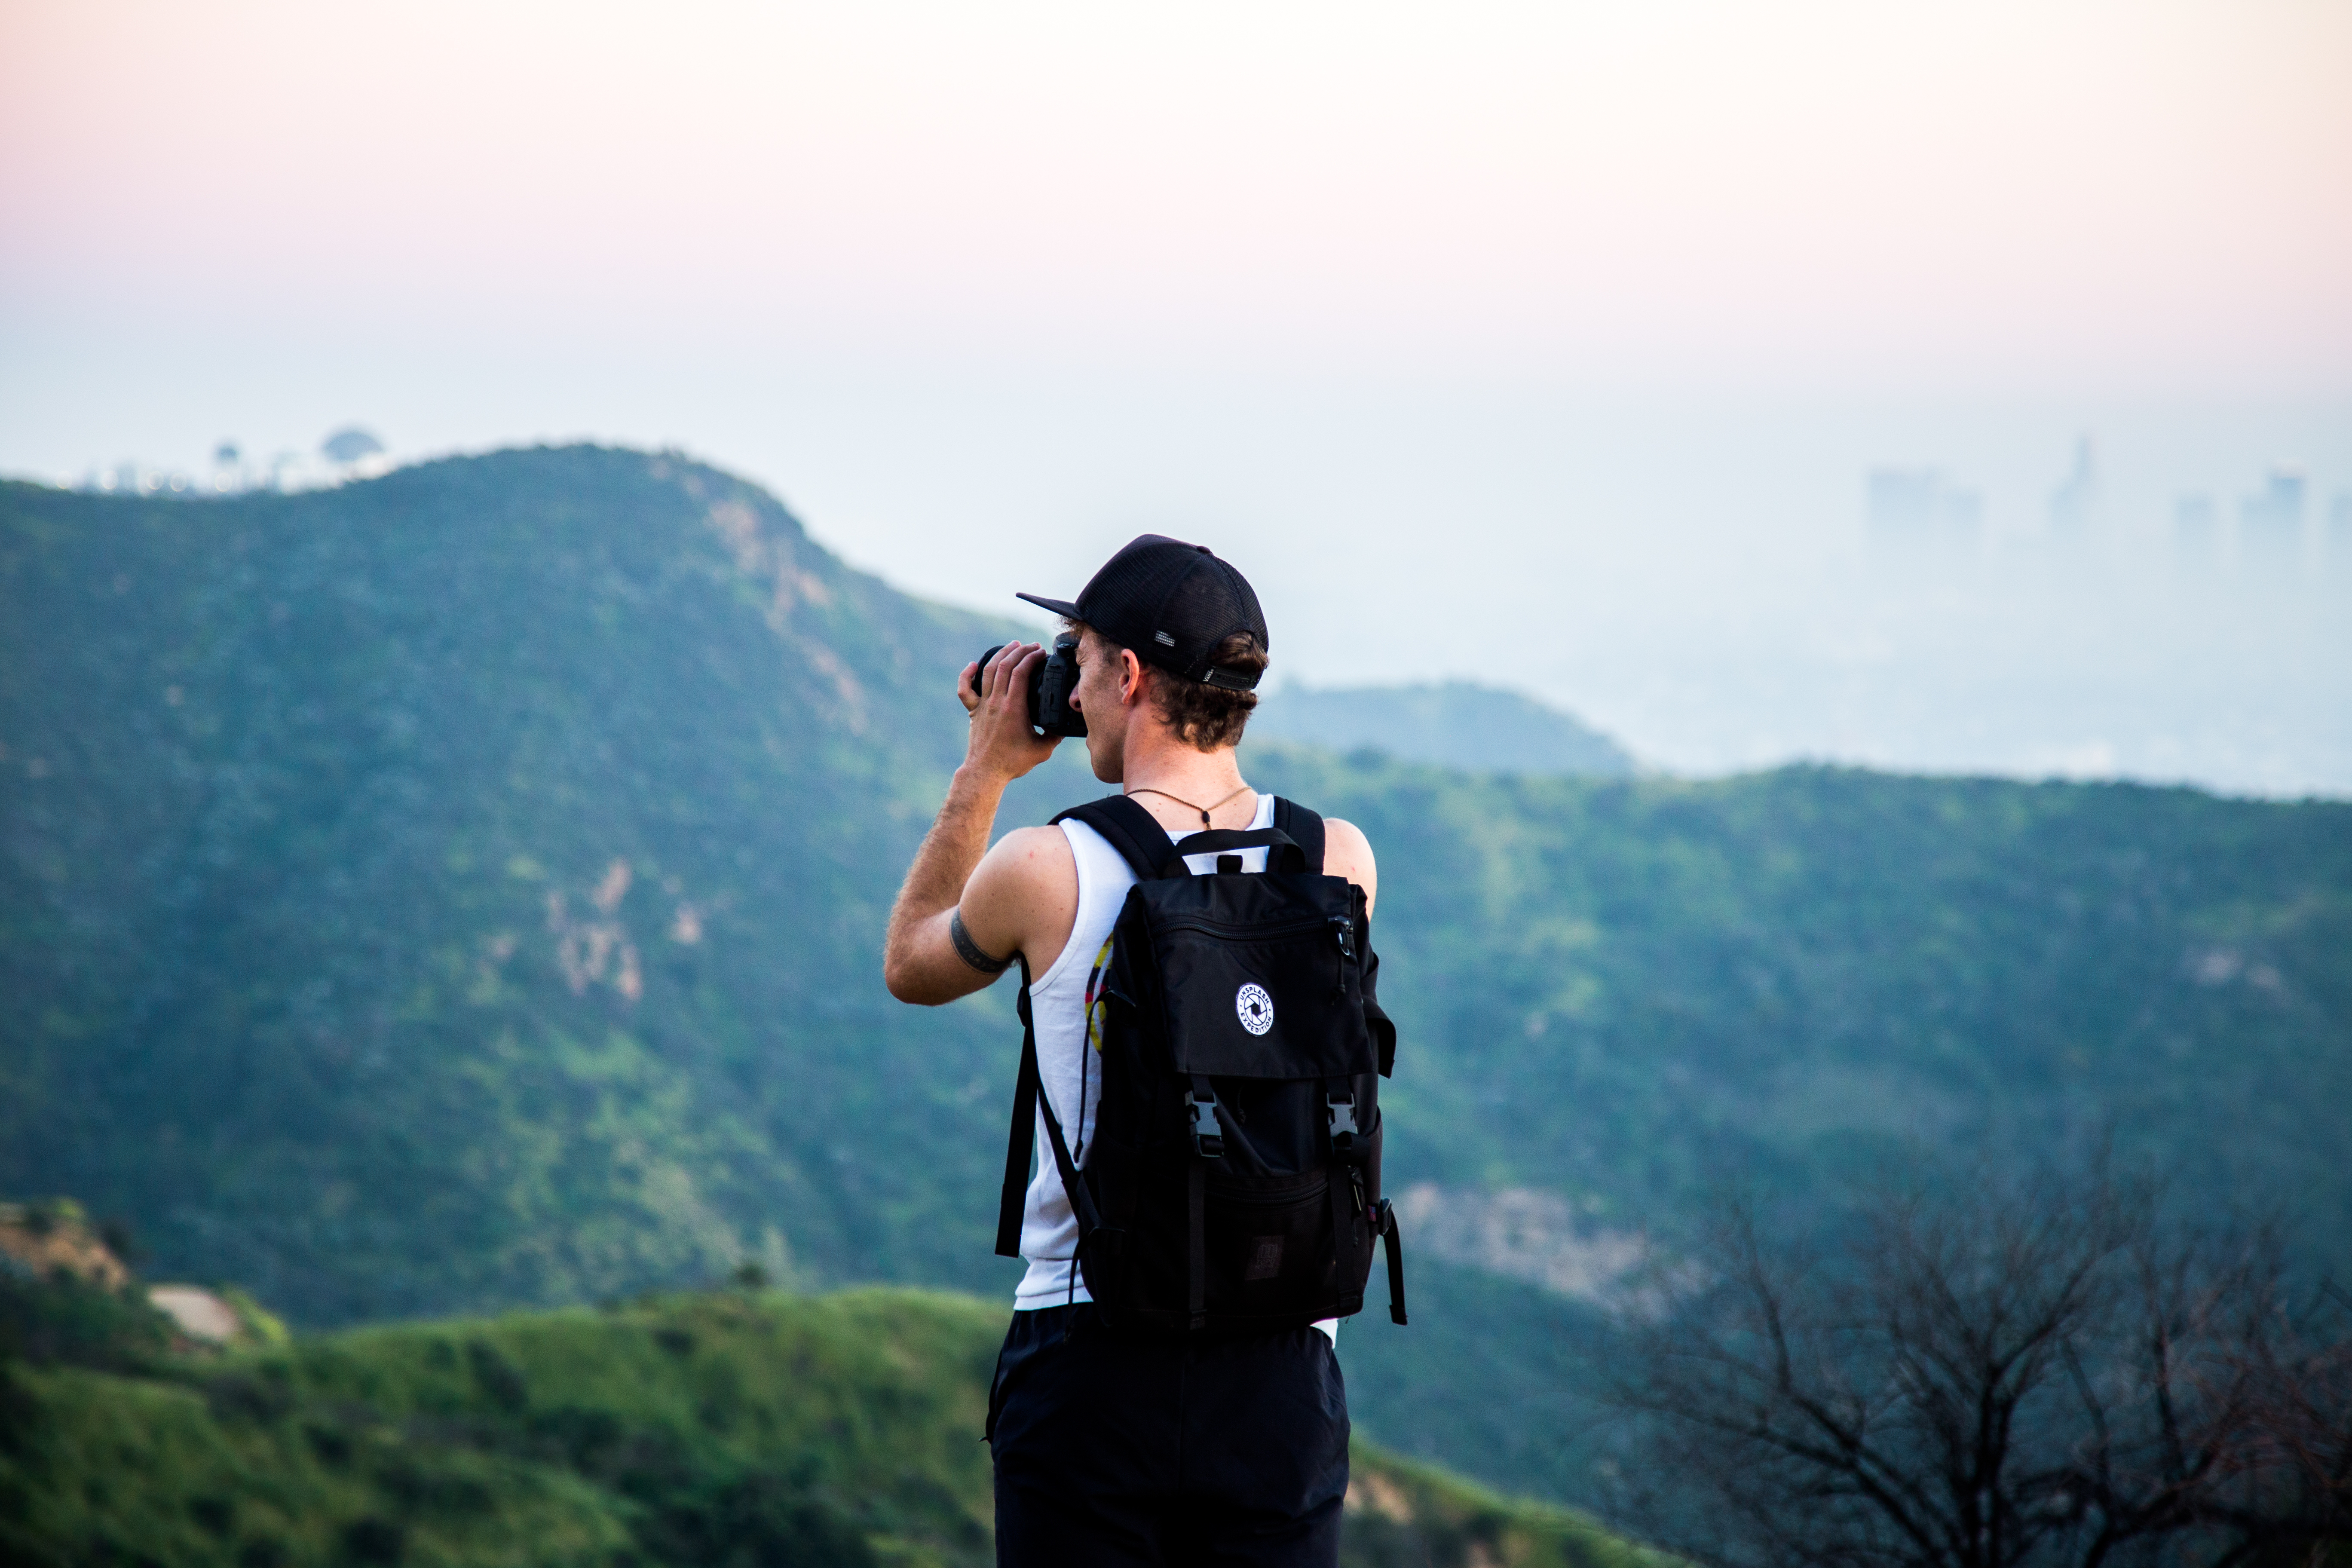
man, mountain, photography, photographer, adventure, male, guy, caucasian, photograph, photo shoot